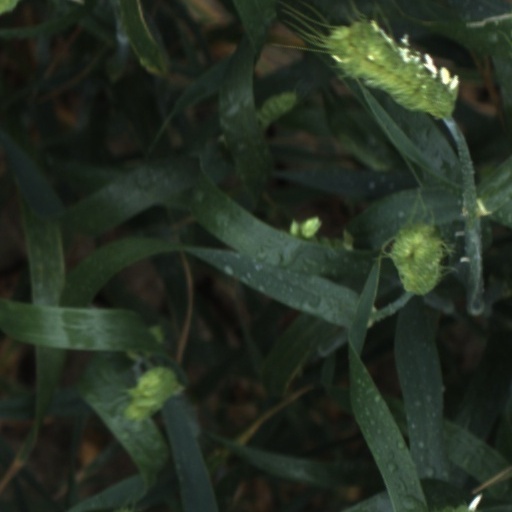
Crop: wheat